2015–2016 Montenegrin crisis

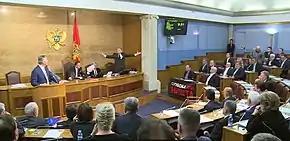
In May 2016, PM Đukanović (left) speech was interrupted by opposition MPs (right), which was followed by a verbal clash, between Đukanović and opposition deputies in the Montenegrin parliament.

In 2015, the investigative journalists' network OCCRP named Montenegro's long-time President and Prime Minister Milo Đukanović "Person of the Year in Organized Crime". The extent of Đukanović's corruption led to street demonstrations and calls for his removal.